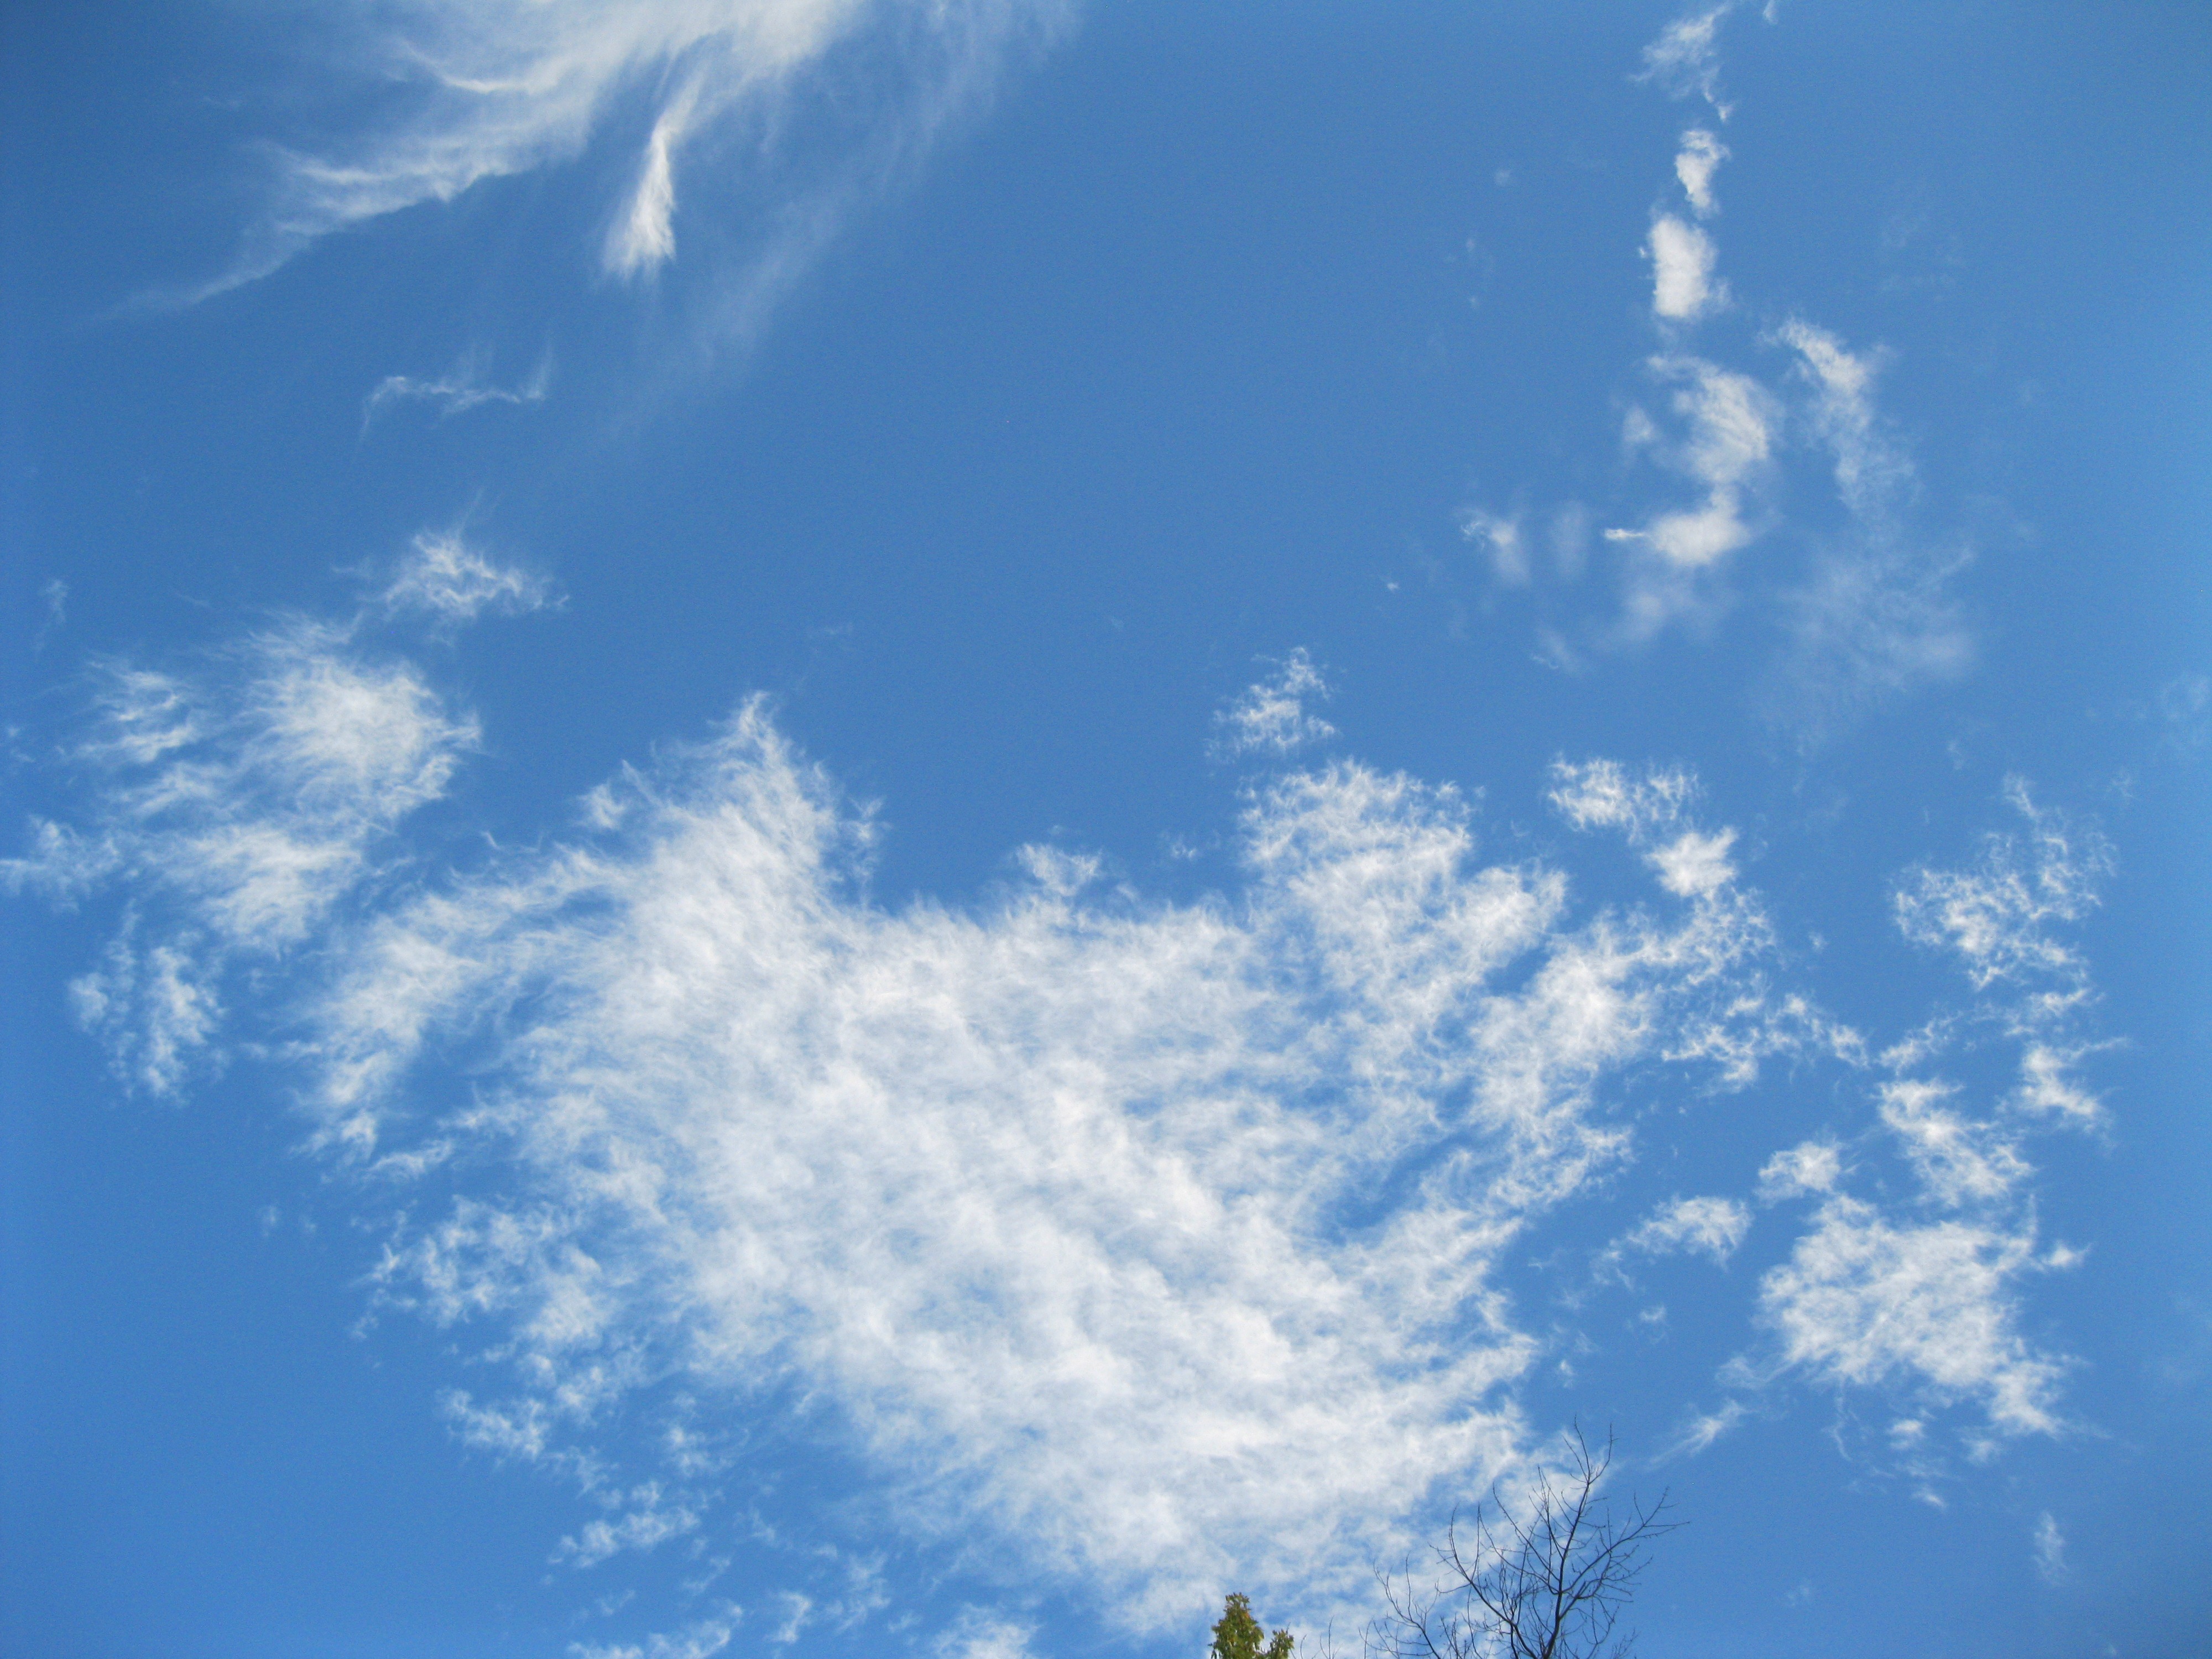
nature, horizon, cloud, sky, white, sunlight, air, view, atmosphere, daytime, clear, heaven, cumulus, blue, cloudscape, blue sky, skies, clouds, day, meteorological phenomenon, atmosphere of earth